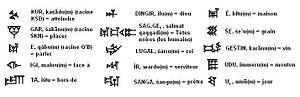
Le babylonien est la dénomination par laquelle on désigne un dialecte de l'akkadien, parlé en Babylonie à partir du début du IIᵉ millénaire av. J.-C., et qui est pendant longtemps la langue littéraire et diplomatique par excellence du Proche-Orient.
L’écriture cunéiforme est un système d'écriture complet mis au point en Basse Mésopotamie entre 3400 et 3300 av. J.-C., qui s'est par la suite répandu dans tout le Proche-Orient ancien, avant de disparaître dans les premiers siècles de l'ère chrétienne. Au départ pictographique et linéaire, la graphie de cette écriture a progressivement évolué vers des signes constitués de traits terminés en forme de « coins » ou « clous », auxquels elle doit son nom, « cunéiforme », qui lui a été donné aux XVIIIᵉ et XIXᵉ siècles. Cette écriture se pratique par incision à l'aide d'un calame sur des tablettes d'argile, ou sur une grande variété d'autres supports.
L'akkadien est une langue chamito-sémitique de la famille des langues sémitiques éteinte qui a été fortement influencée par le sumérien. Elle fut parlée au moins du début du IIIᵉ jusqu'au Iᵉʳ millénaire av. J.‑C. en Mésopotamie. Le nom de la langue, qui est celui employé durant l'Antiquité, est dérivé du nom de la ville d'Akkad, capitale de l'empire du même nom. Au cours du IIᵉ et du Iᵉʳ millénaire av. J.‑C., elle est représentée par deux dialectes : le babylonien, dans le Sud de la Mésopotamie, et l'assyrien, dans le Nord. Au cours des derniers siècles de l'akkadien, il est de moins en moins parlé, supplanté qu'il est par l'araméen et est surtout utilisé comme écriture savante dans le milieu des lettrés de la Babylonie tardive.